Butley Priory

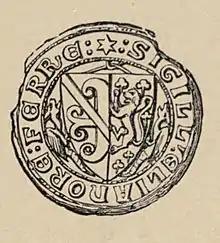
Seal of Elianore Ferre, arms of Ferre impaling Mountender

Sir Guy Ferre the younger acquired the manor of Benhall with its patronage of Butley Priory and Leiston Abbey in or soon after 1290 (confirmed 1294), from Sir Nicholas de Crioll. He had trouble with poachers there in 1292. He had held this title (as from the Honour of Eye) for more than 10 years when de Crioll's death in 1303 prompted his widow Margery (daughter of Sir Gilbert Pecche (died 1291), patron of Barnwell Priory), who remarried, to assert her right in dower, and she for herself and her heirs quitclaimed it to Sir Guy for £100 in 1304. Between 1292 and 1303 the priory asserted its rights in its benefice in the City of London, the advowson of St Stephen, Coleman Street.